John, Hereditary Prince of Saxony

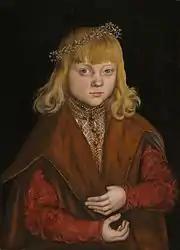
Portrait thought to be Johann of Saxony

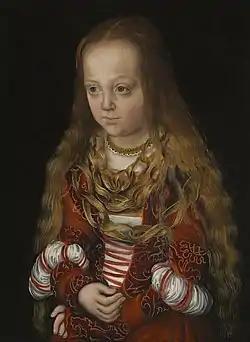
Portrait thought to be Elisabeth of Hesse

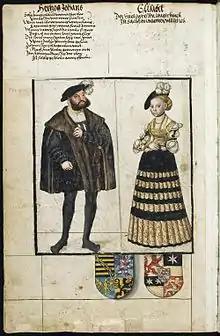
Johann of Saxony and Elisabeth of Hesse

On 8 March 1505, George agreed with Landgrave William II of Hesse to the future marriage of George's then 7-year-old son John with William's 3-year-old daughter Elisabeth of Hesse (1502-1557). She was the sister of Philip the Magnanimous. William received 25,000 guilders marriage money. The marriage took place on 20 May 1516 in Kassel. Elisabeth leaned towards the Lutheran teachings and soon fell in conflict with her husband and his strict Catholic parents. John is said to have invited Martin Luther, arguing that, if his father was adamantly against Luther, he would for Luther when he inherited the throne. After meeting Luther, and realizing that Luther would not outlive George, John became melancholic and fell ill and finally died.